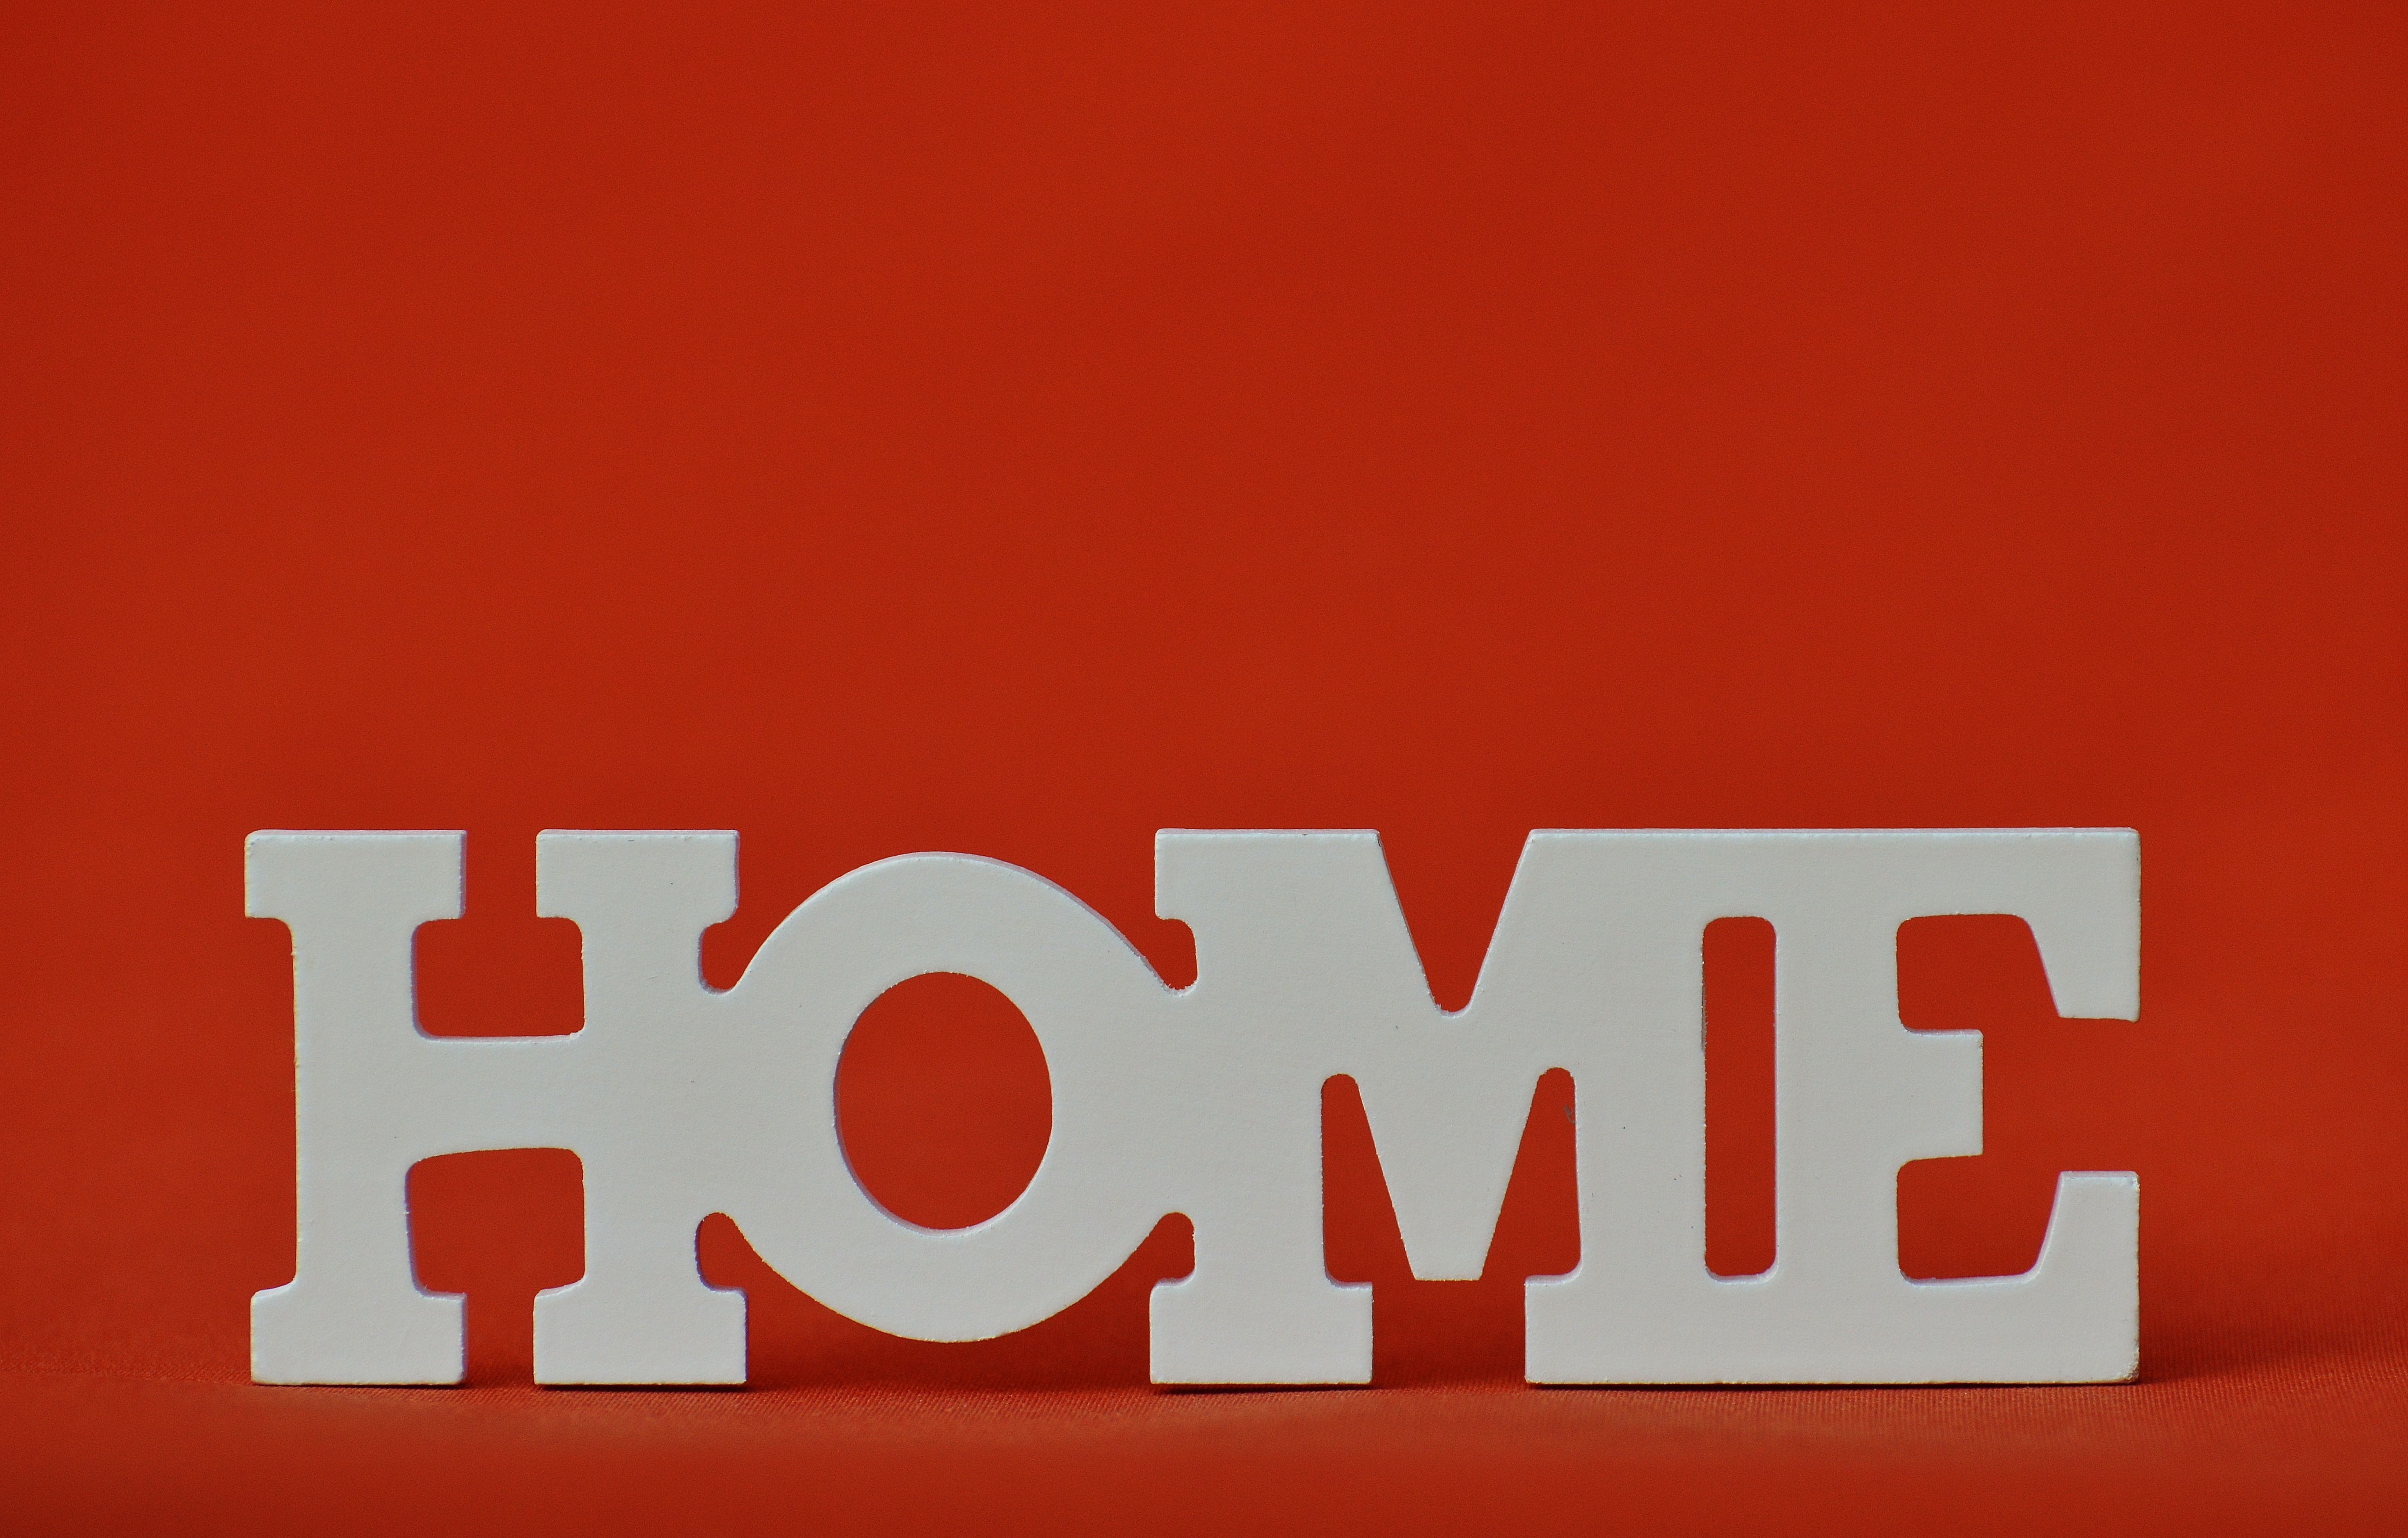
number, home, sign, red, signage, brand, font, text, shape, luck, at home, feel at ease, vehicle registration plate